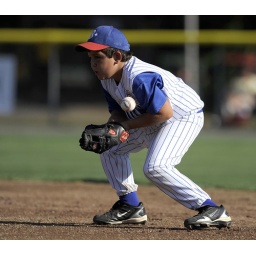
8/6/2010 Mike Orazzi | StaffDelaware's Peter Diamanty (5) waits for a ground ball against New York on Friday evening.